Dental impression

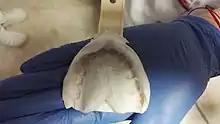
Dental impression of upper teeth recorded by Alginate

Alginate, on the other hand, is an irreversible hydrocolloid. It exists in two phases: either as a viscous liquid, or a solid gel, the transition generated by a chemical reaction.